Fighting Pioneers

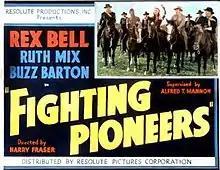
Theatrical release poster

Fighting Pioneers is a 1935 American Western film directed by Harry L. Fraser and written by Harry L. Fraser and Charles E. Roberts. The film stars Rex Bell, Ruth Mix, Buzz Barton, Stanley Blystone, Earl Dwire and Chuck Morrison. The film was released on May 21, 1935, by Resolute Pictures Corp.